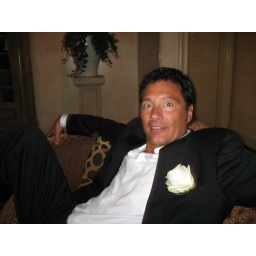
Best seat in the house ... the couch in the hotel lounge (Four Seasons Beverly Hills ~ 10 Aug 07)